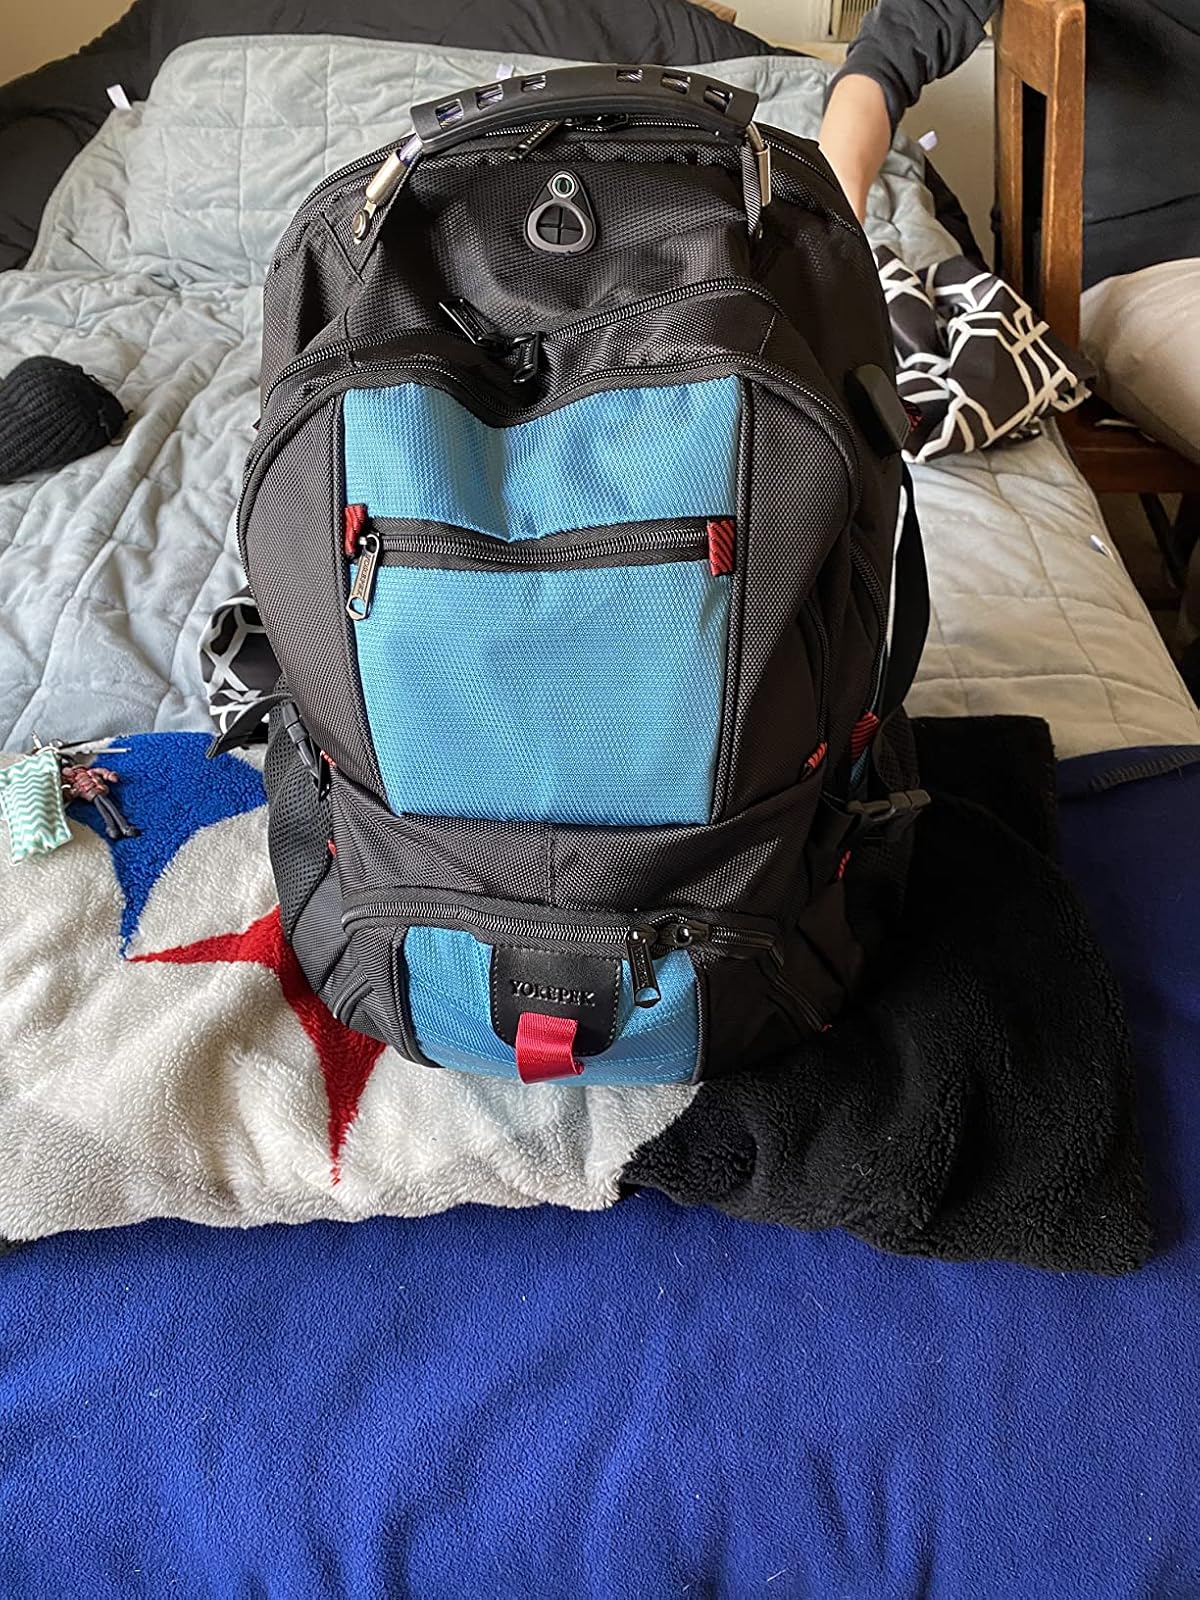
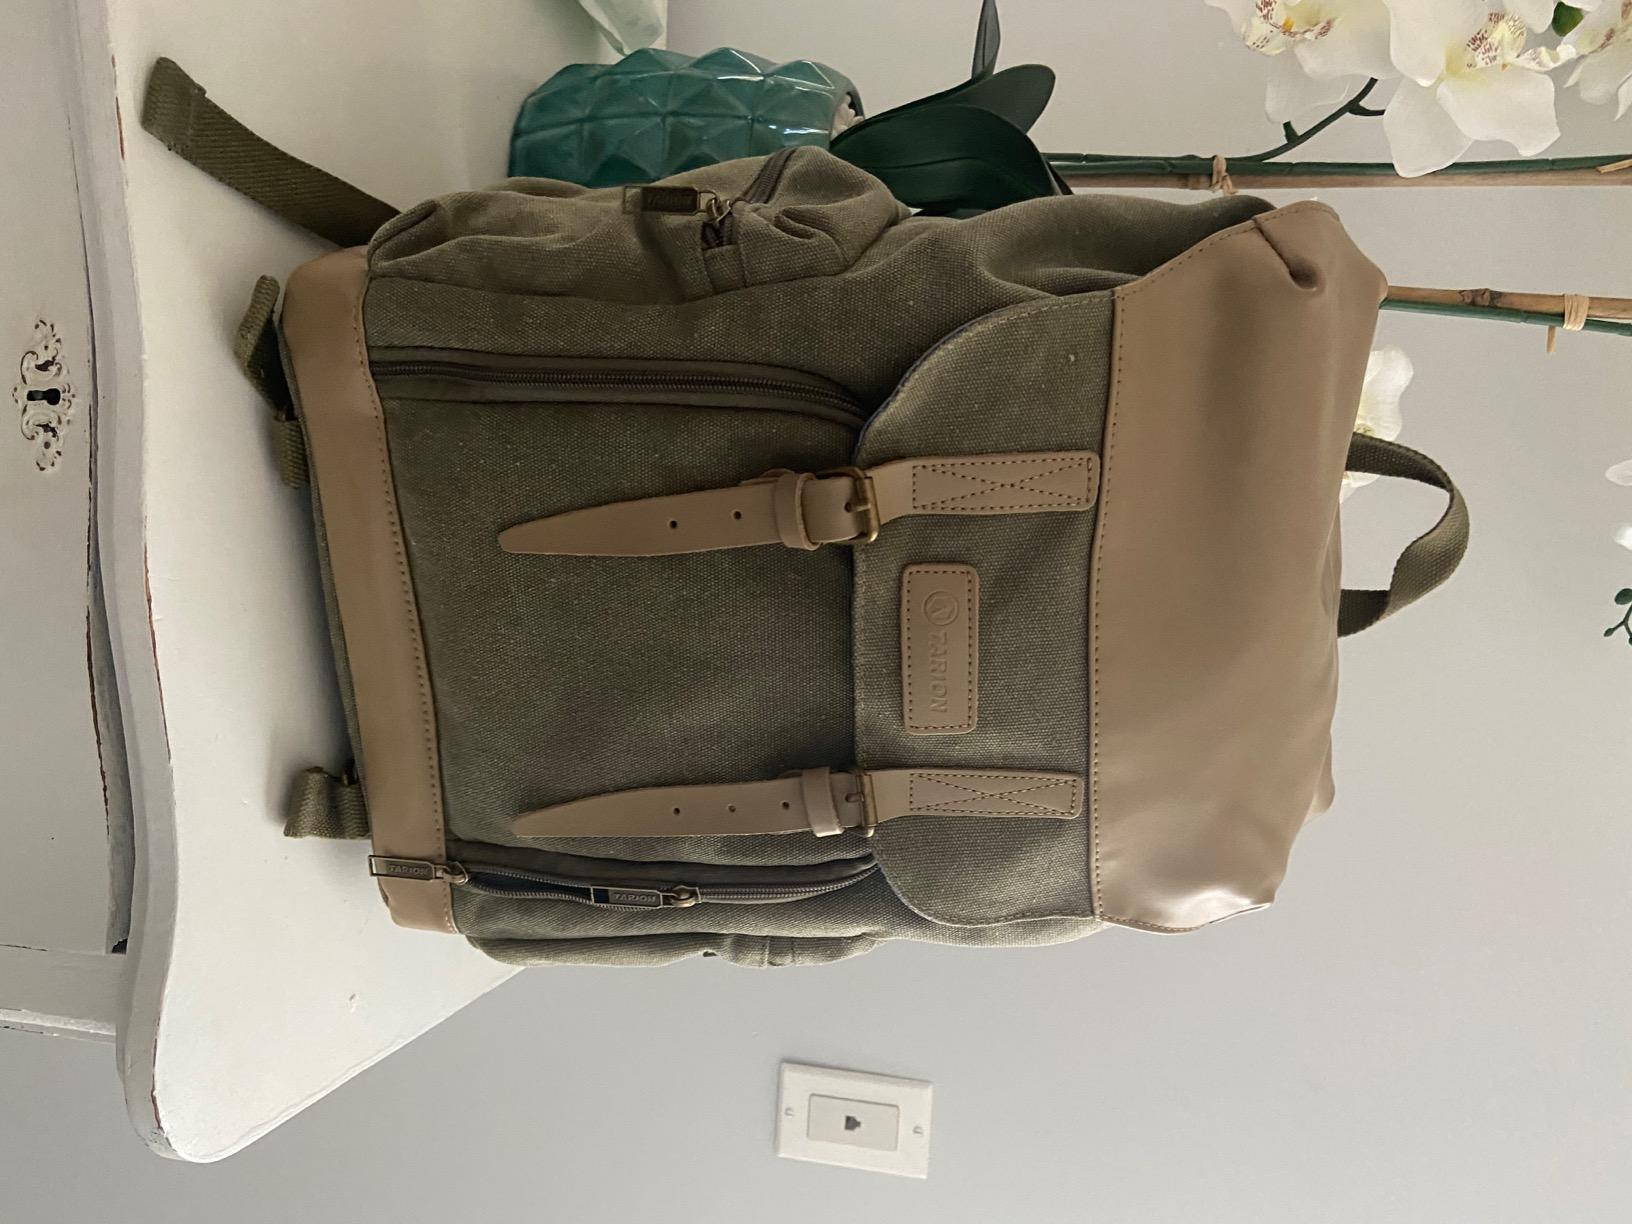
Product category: bag
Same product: no